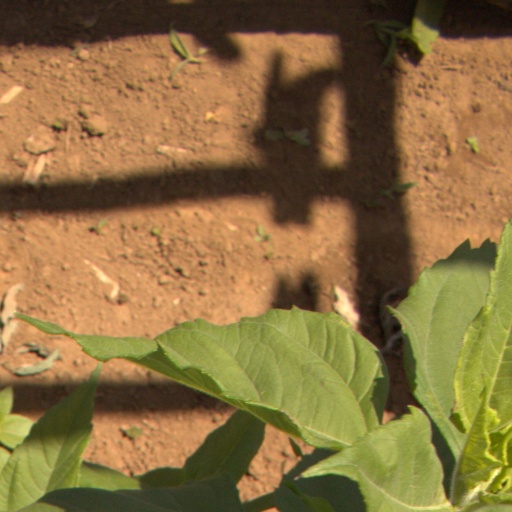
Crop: Jerusalem artichoke